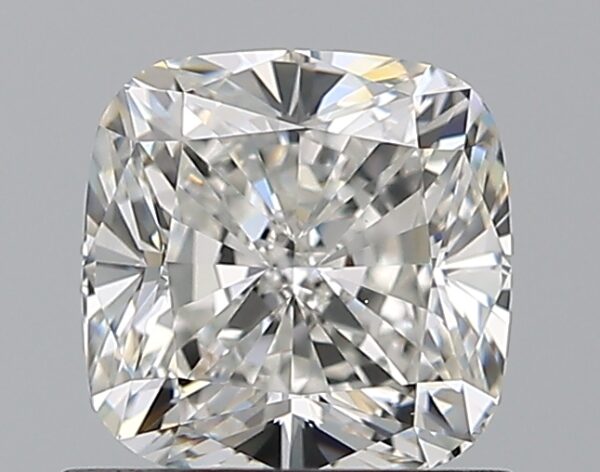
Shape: cushion
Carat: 1
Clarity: IF
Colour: G
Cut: EX
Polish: EX
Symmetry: VG
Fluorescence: N
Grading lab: GIA
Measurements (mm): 5.53 x 5.53 x 3.84